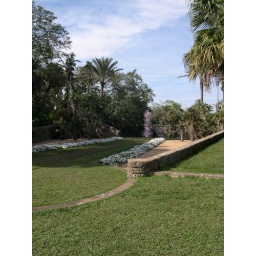
glass tower in the distance